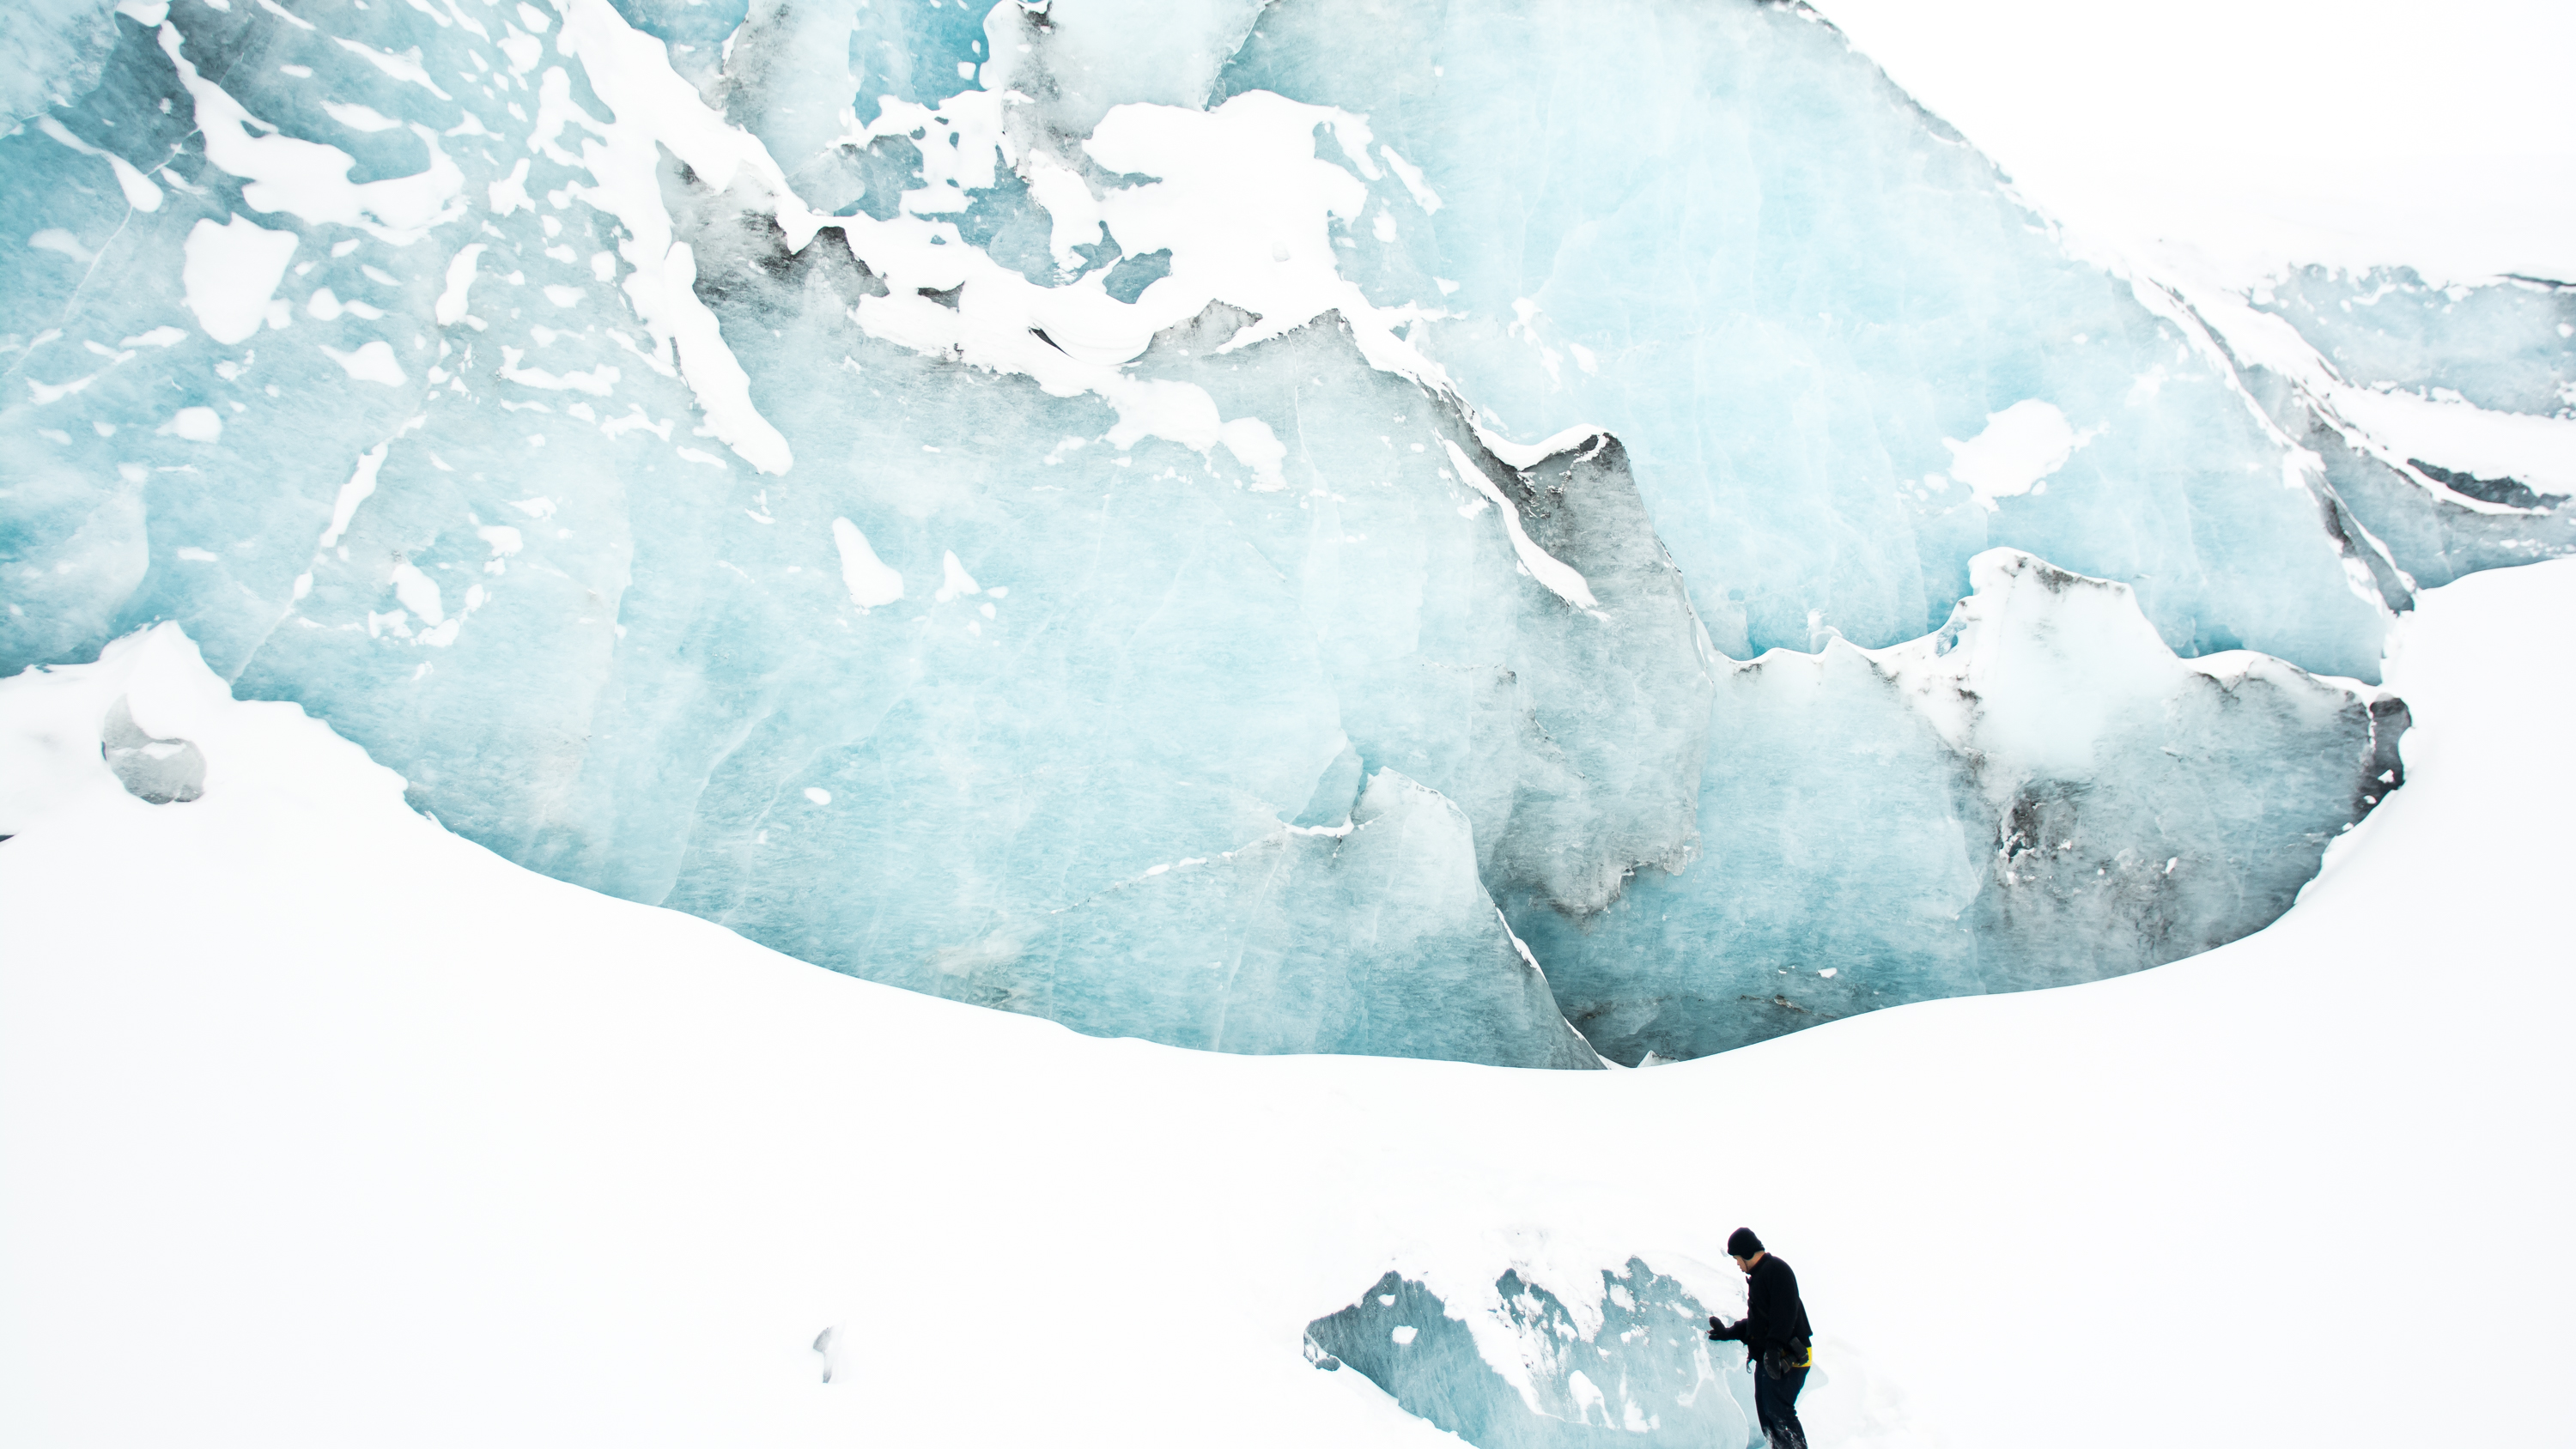
man, person, snow, cold, winter, adventure, mountain range, standing, ice, glacier, arctic, extreme sport, freezing, arctic ocean, glacial landform, geological phenomenon, ice cap, polar ice cap